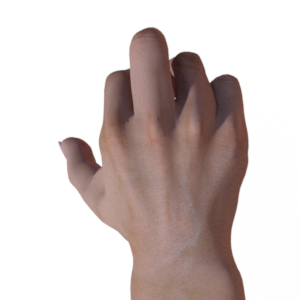
Label: rock